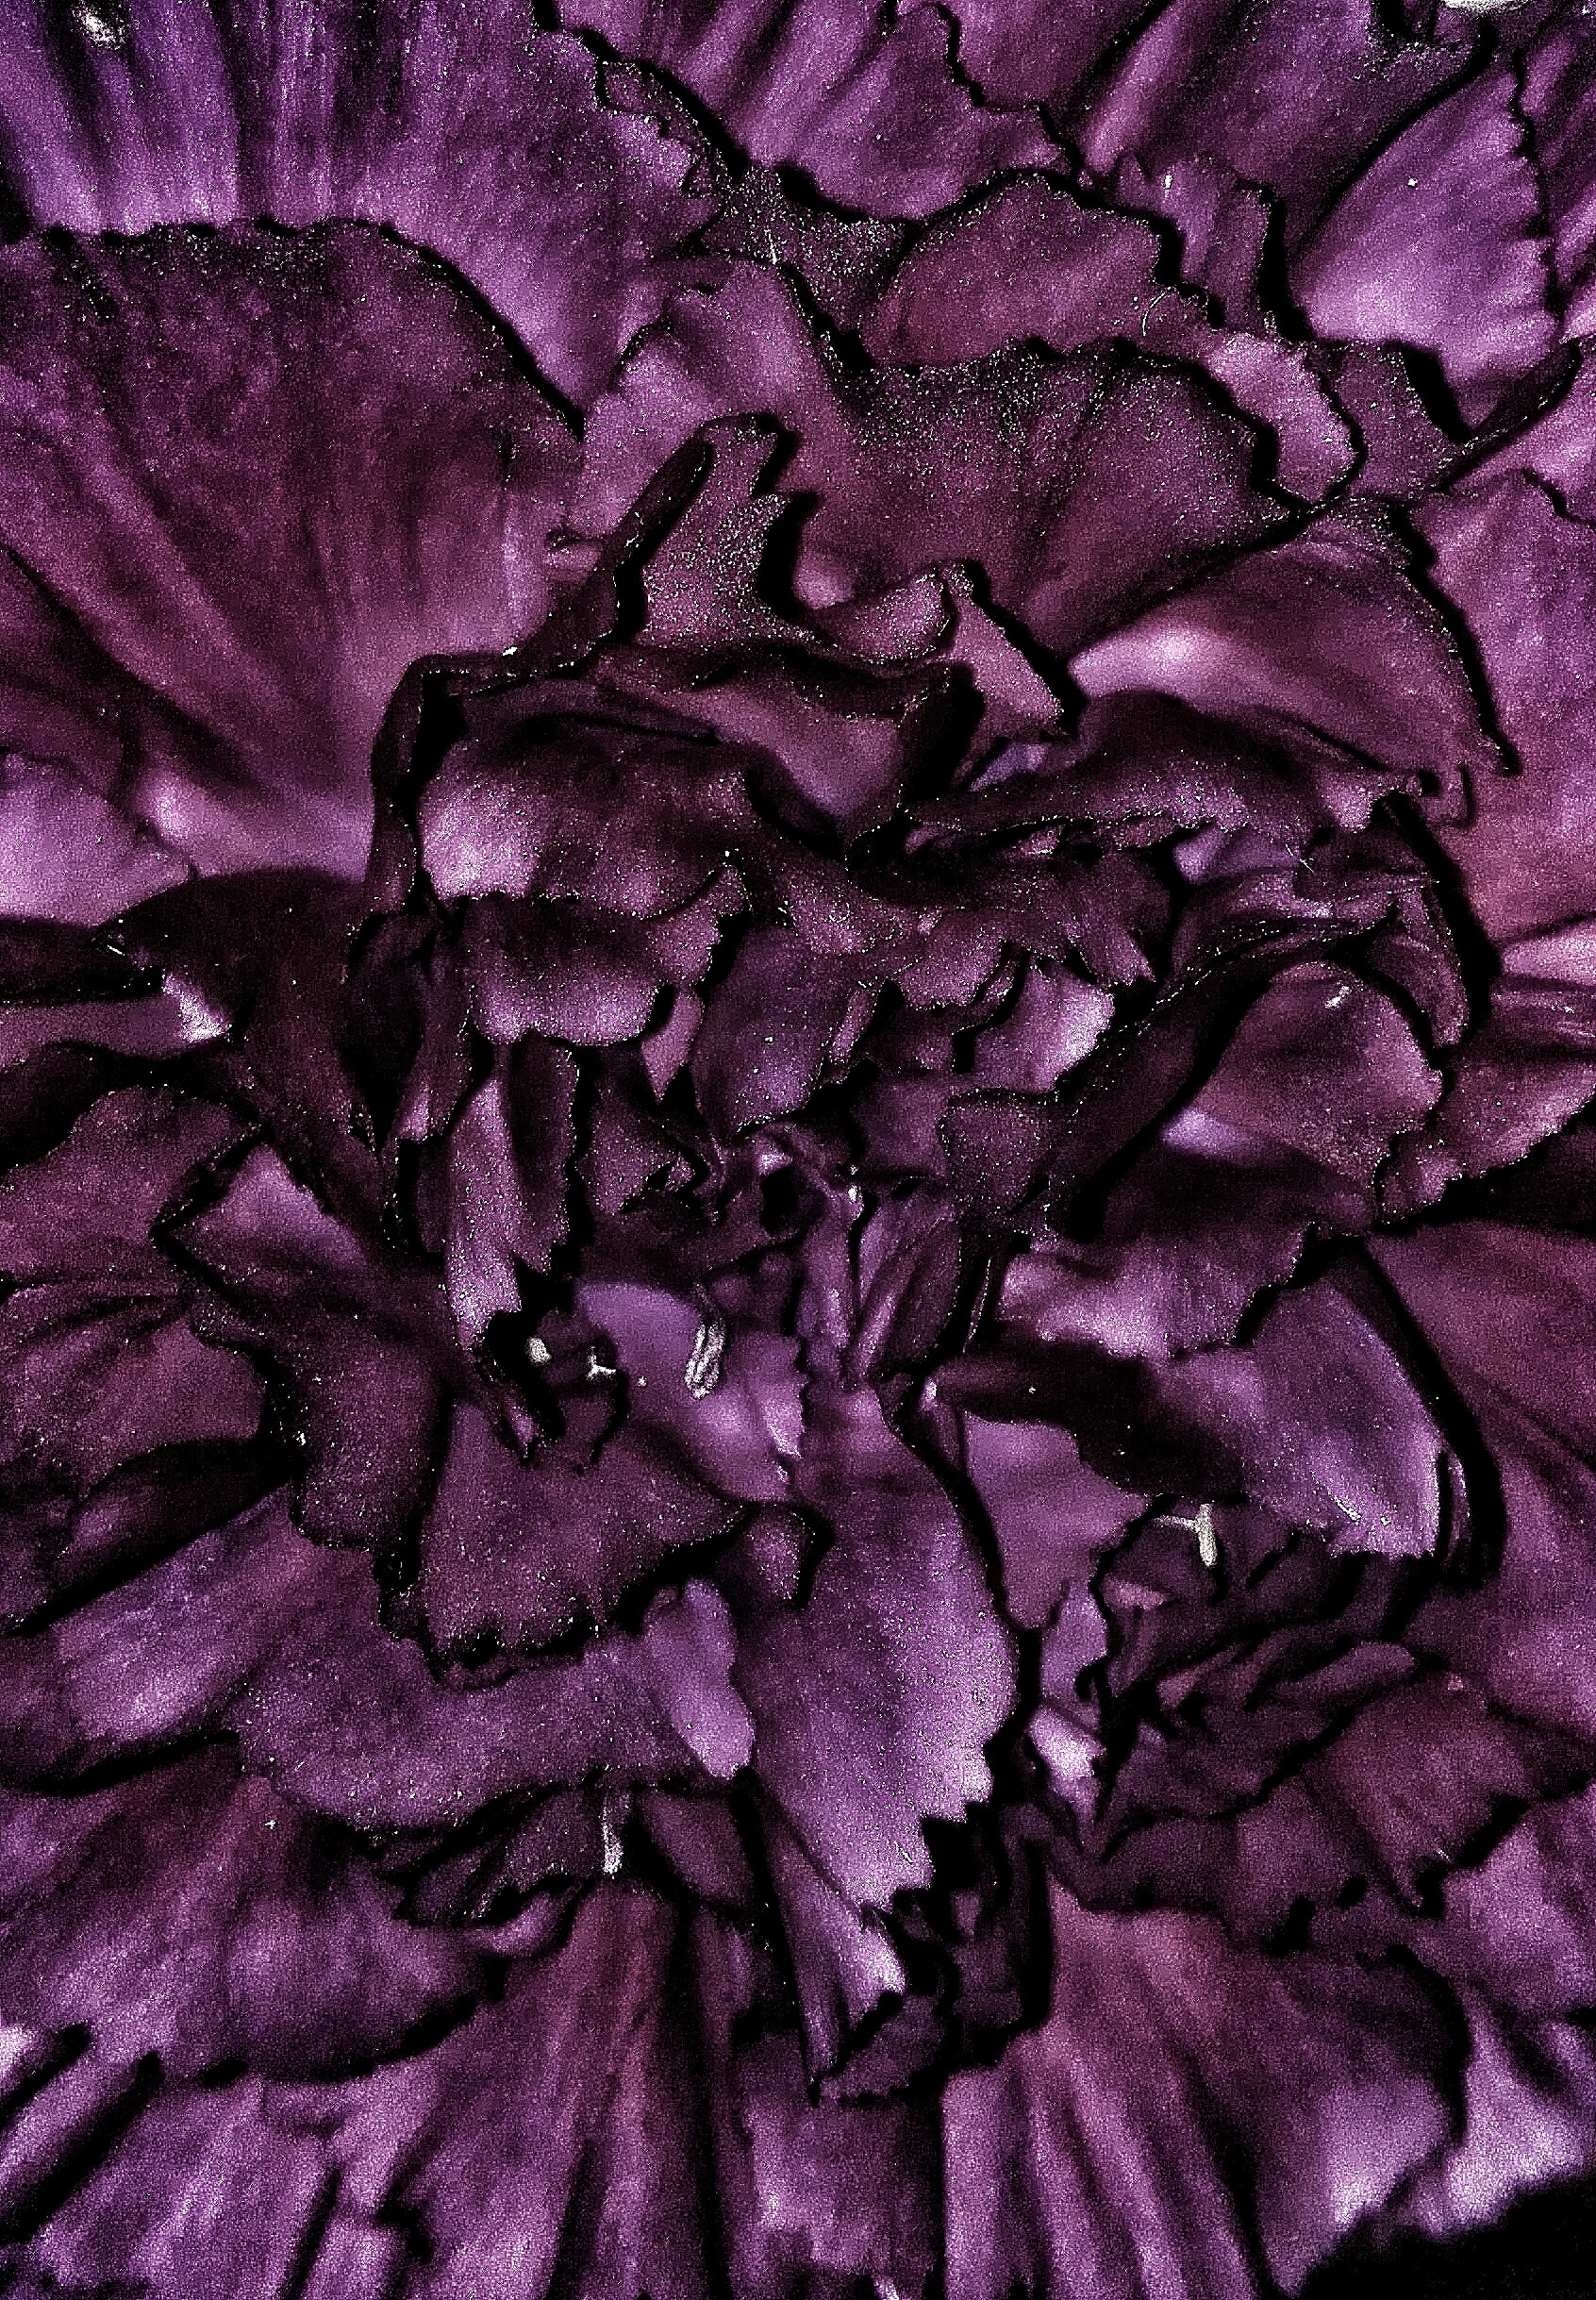
nature, black and white, plant, photography, texture, leaf, flower, purple, petal, macro, garden, monochrome, flora, flowers, roses, petals, carnation, bud, vegetable garden, flowering plant, monochrome photography, plant stem, land plant